Athiya Shetty

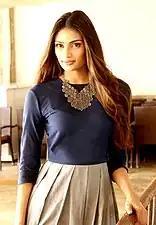
Shetty snapped at "Hero" media interaction, in 2015

Shetty made her acting debut in 2015 with the Nikhil Advani-directed romantic action film "Hero", a remake of co-producer Subhash Ghai's 1983 classic of the same name. Produced by Salman Khan and co-written by Advani and Umesh Bist, the film earned a total revenue of . She portrayed the role of Mumbai-based aspiring dancer Radha Mathur, who falls in love with her kidnapper Sooraj (Sooraj Pancholi), a gangster trying to extort her police chief father, IG Shrikant Mathur. Bollywood Hungama, a leading website of India, wrote that ″Shetty needs some more time to improve her acting skills″. After her debut, she became the brand ambassador for the Indian franchise of Maybelline New York and featured in the Indian edition of high-profile magazine covers such as Cosmopolitan, Verve, Harper's Bazaar and many more.